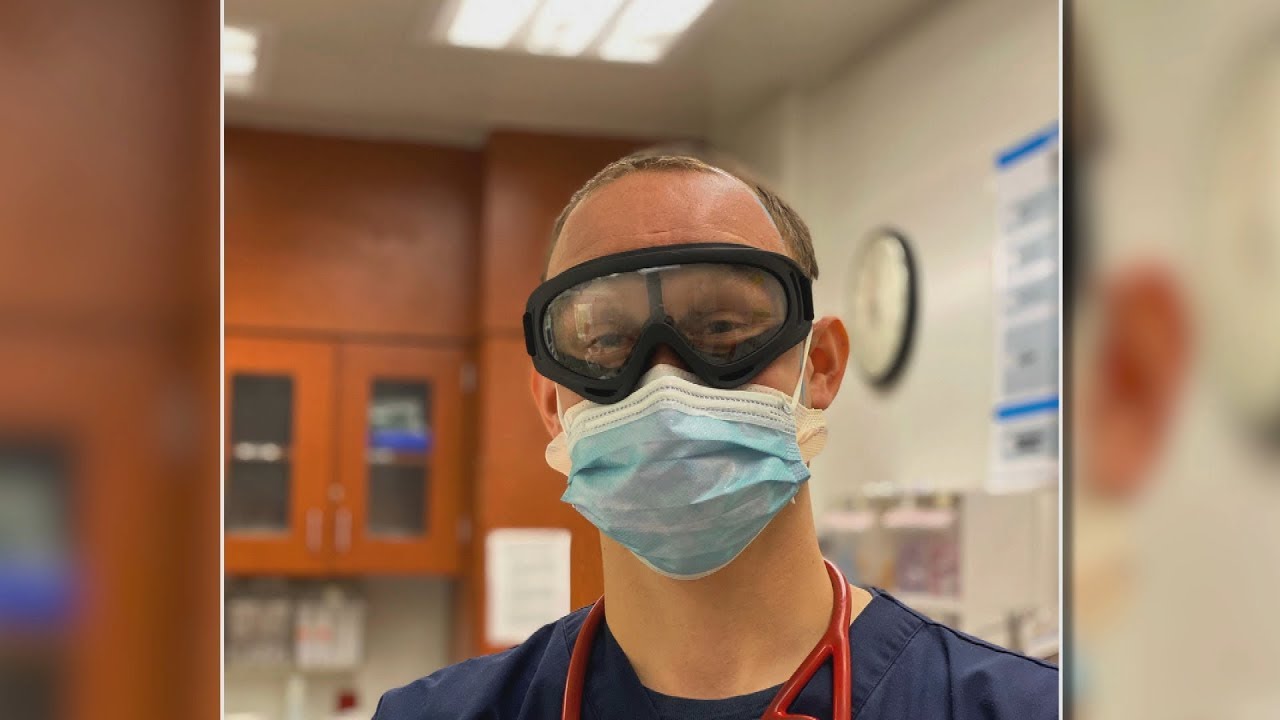
Objects detected:
Mask
Goggles